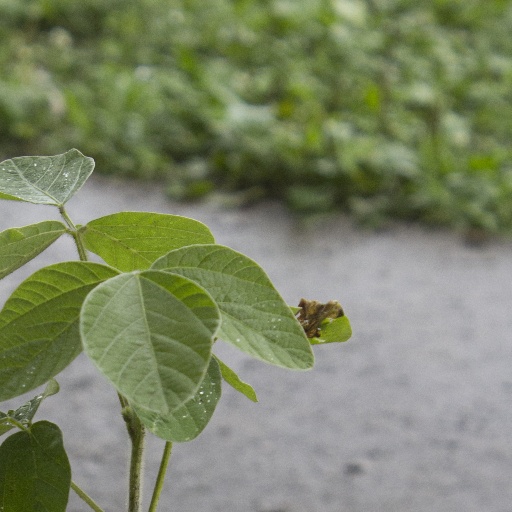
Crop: soybean